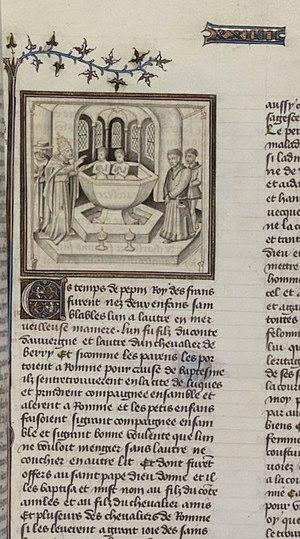
Amie et Amile, chanson de geste Čeština: Stránka rukopisu chanson de geste Amis a Amil
Ami et Amile est un roman de chevalerie français basée sur une légende très répandue de l'amitié et de sacrifice. Il s'agit de l'histoire de deux amis, l'un d'entre eux, Ami, a été frappé par la lèpre parce qu'il avait commis un parjure pour sauver son ami. Une vision l'a informé qu'il ne pourrait être guéri qu'en se baignant dans le sang des enfants d'Amile. Lorsqu'Amile a appris cela, il a sacrifié ses enfants, qui sont, cependant, miraculeusement revenus à la vie après la guérison d'Ami.